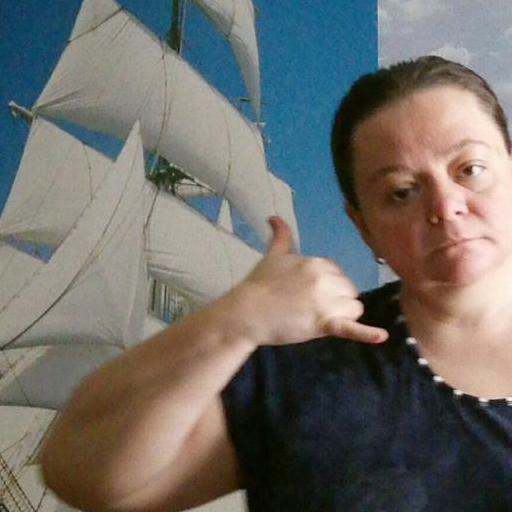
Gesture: call